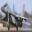
Label: airplane